Kingdom of Hungary

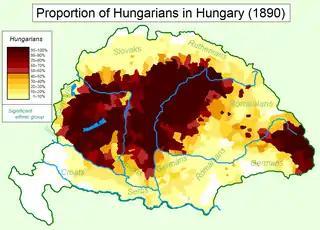
Distribution of Hungarians in the Kingdom of Hungary and the Kingdom of Croatia-Slavonia (1890)

Due to a serious defeat by the Ottomans (Battle of Mohács), the central authority collapsed. The majority of Hungary's ruling elite elected John Zápolya (10 November 1526). A small minority of aristocrats sided with Ferdinand I, Holy Roman Emperor, who was Archduke of Austria, and was related to Louis by marriage. Due to previous agreements that the Habsburgs would take the Hungarian throne if Louis died without heirs, Ferdinand was elected king by a rump diet in December 1526.